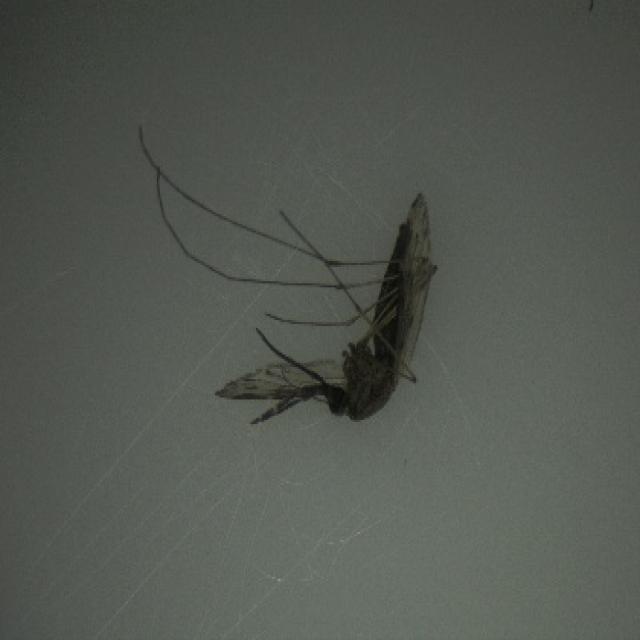
Species: anopheles_sinensis